Läby Church

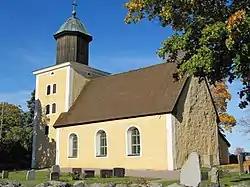
Läby Church, external view

Läby Church is a Lutheran church in the Archdiocese of Uppsala in Uppsala County, Sweden. It is located on the main road between Uppsala and Sala, and is the rural church closest to Uppsala city.